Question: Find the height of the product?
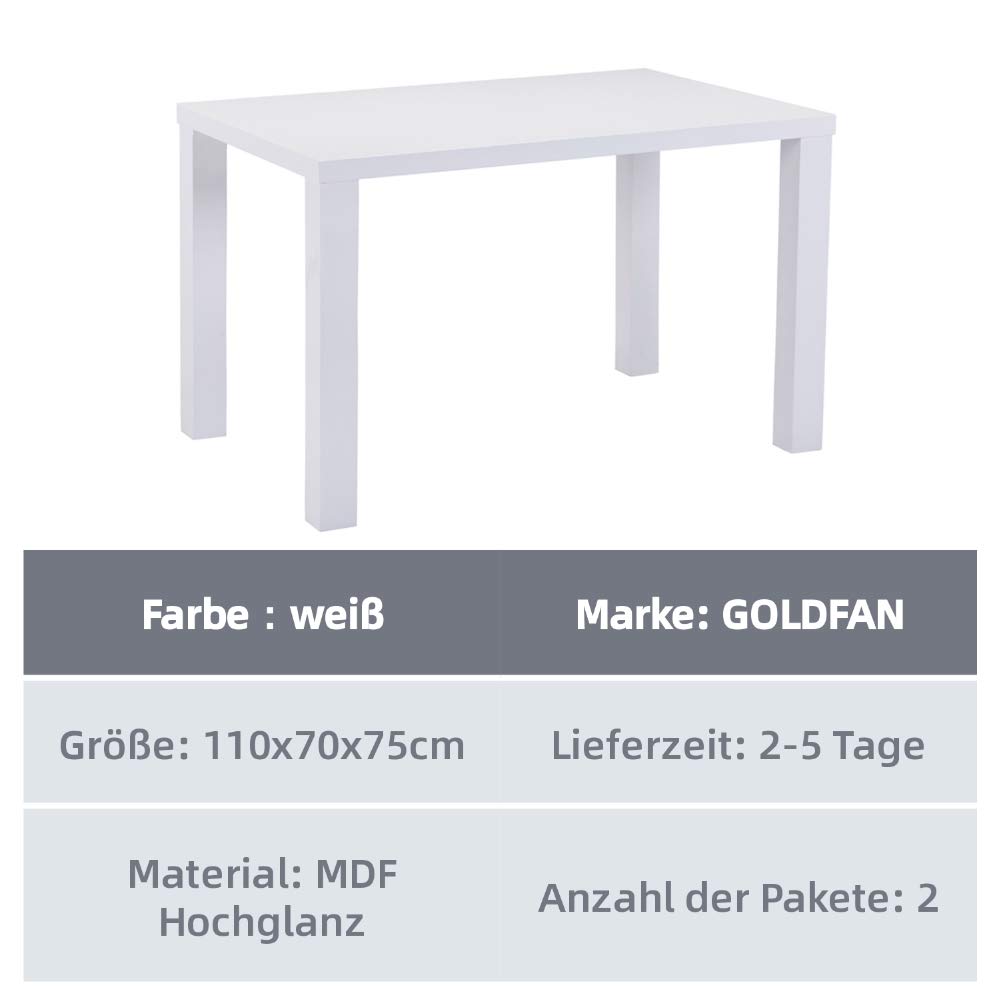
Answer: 75.0 centimetre